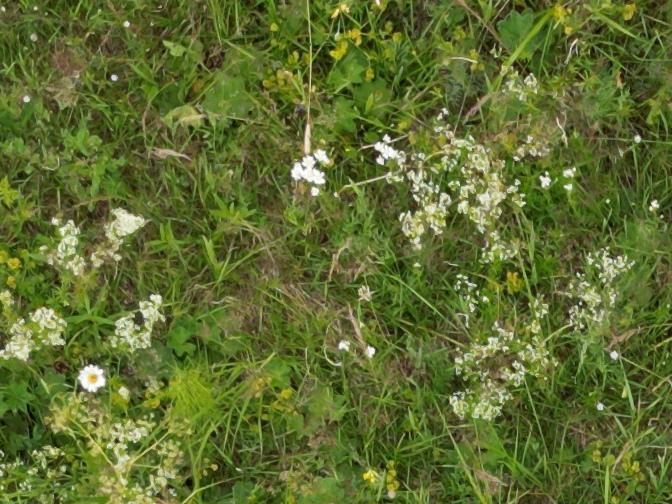
Flowers visible: yarrow flowers, yarrow flowers, yarrow flowers, yarrow flowers, yarrow flowers, yarrow flowers, yarrow flowers, yarrow flowers